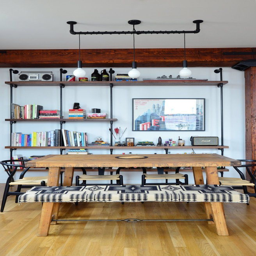
custom shelves complement the exposed beams in this dining room .